USC Trojans

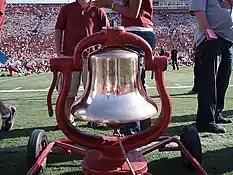
USC's possession of the Victory Bell.

USC Volleyball has won 6 national championships, 3 in NCAA (1981, 2002, 2003) and 3 before the NCAA sponsored women's Volleyball Championships the first 4 under coach Chuck Erbe. Erbe, who dominated the sport during his 12-year USC coaching tenure which began in 1976, posted a career record of 310-121-3. He coached the 1976, 1977 and 1980 AIAW champions and the 1981 NCAA titlists. His 1976 team registered the first perfect season (38–0) in women's volleyball history.